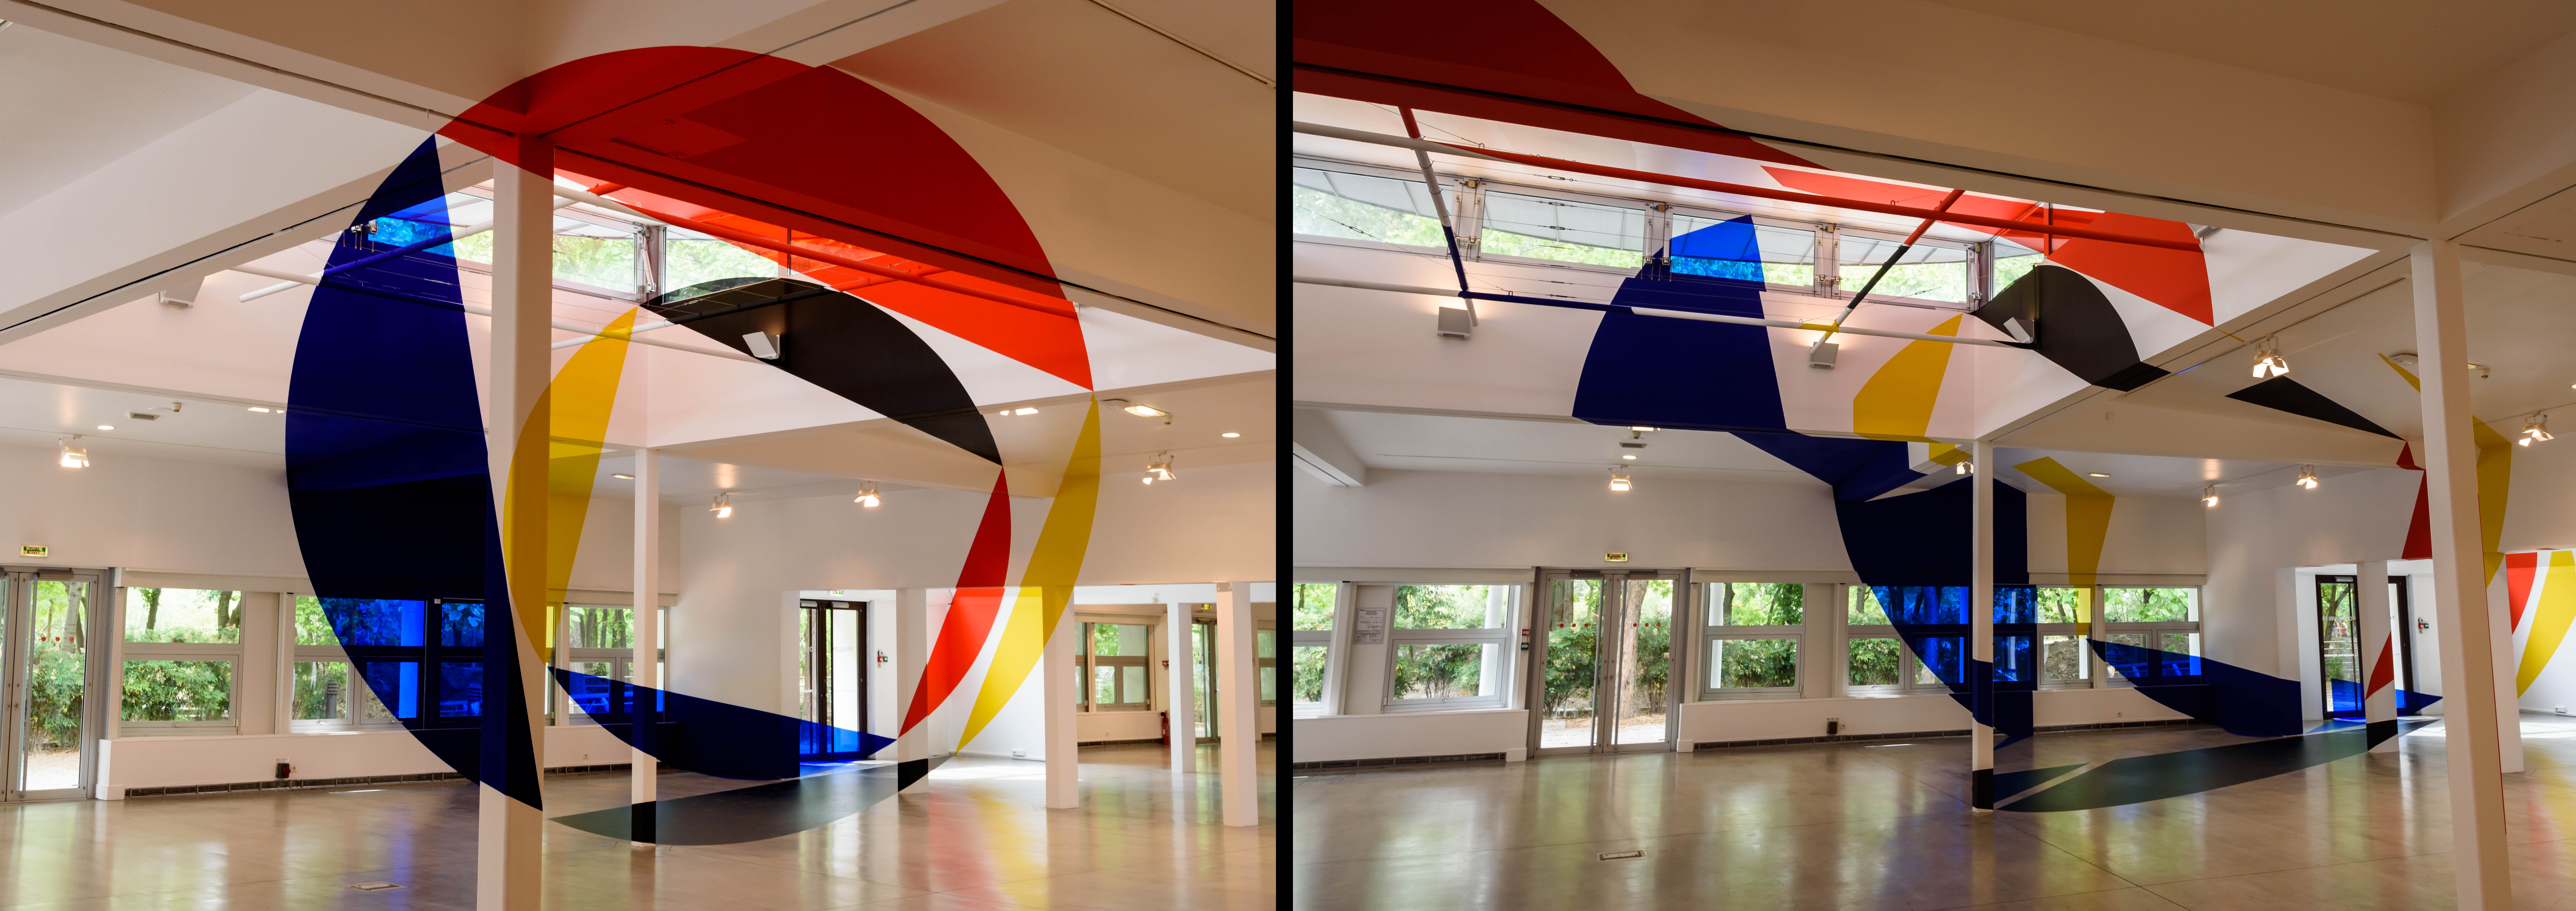
glass, paris, ceiling, geometric, nikon, artwork, interior design, places, 2015, design, parc, d750, felice, villette, varini, exhibition, retail, shopping mall